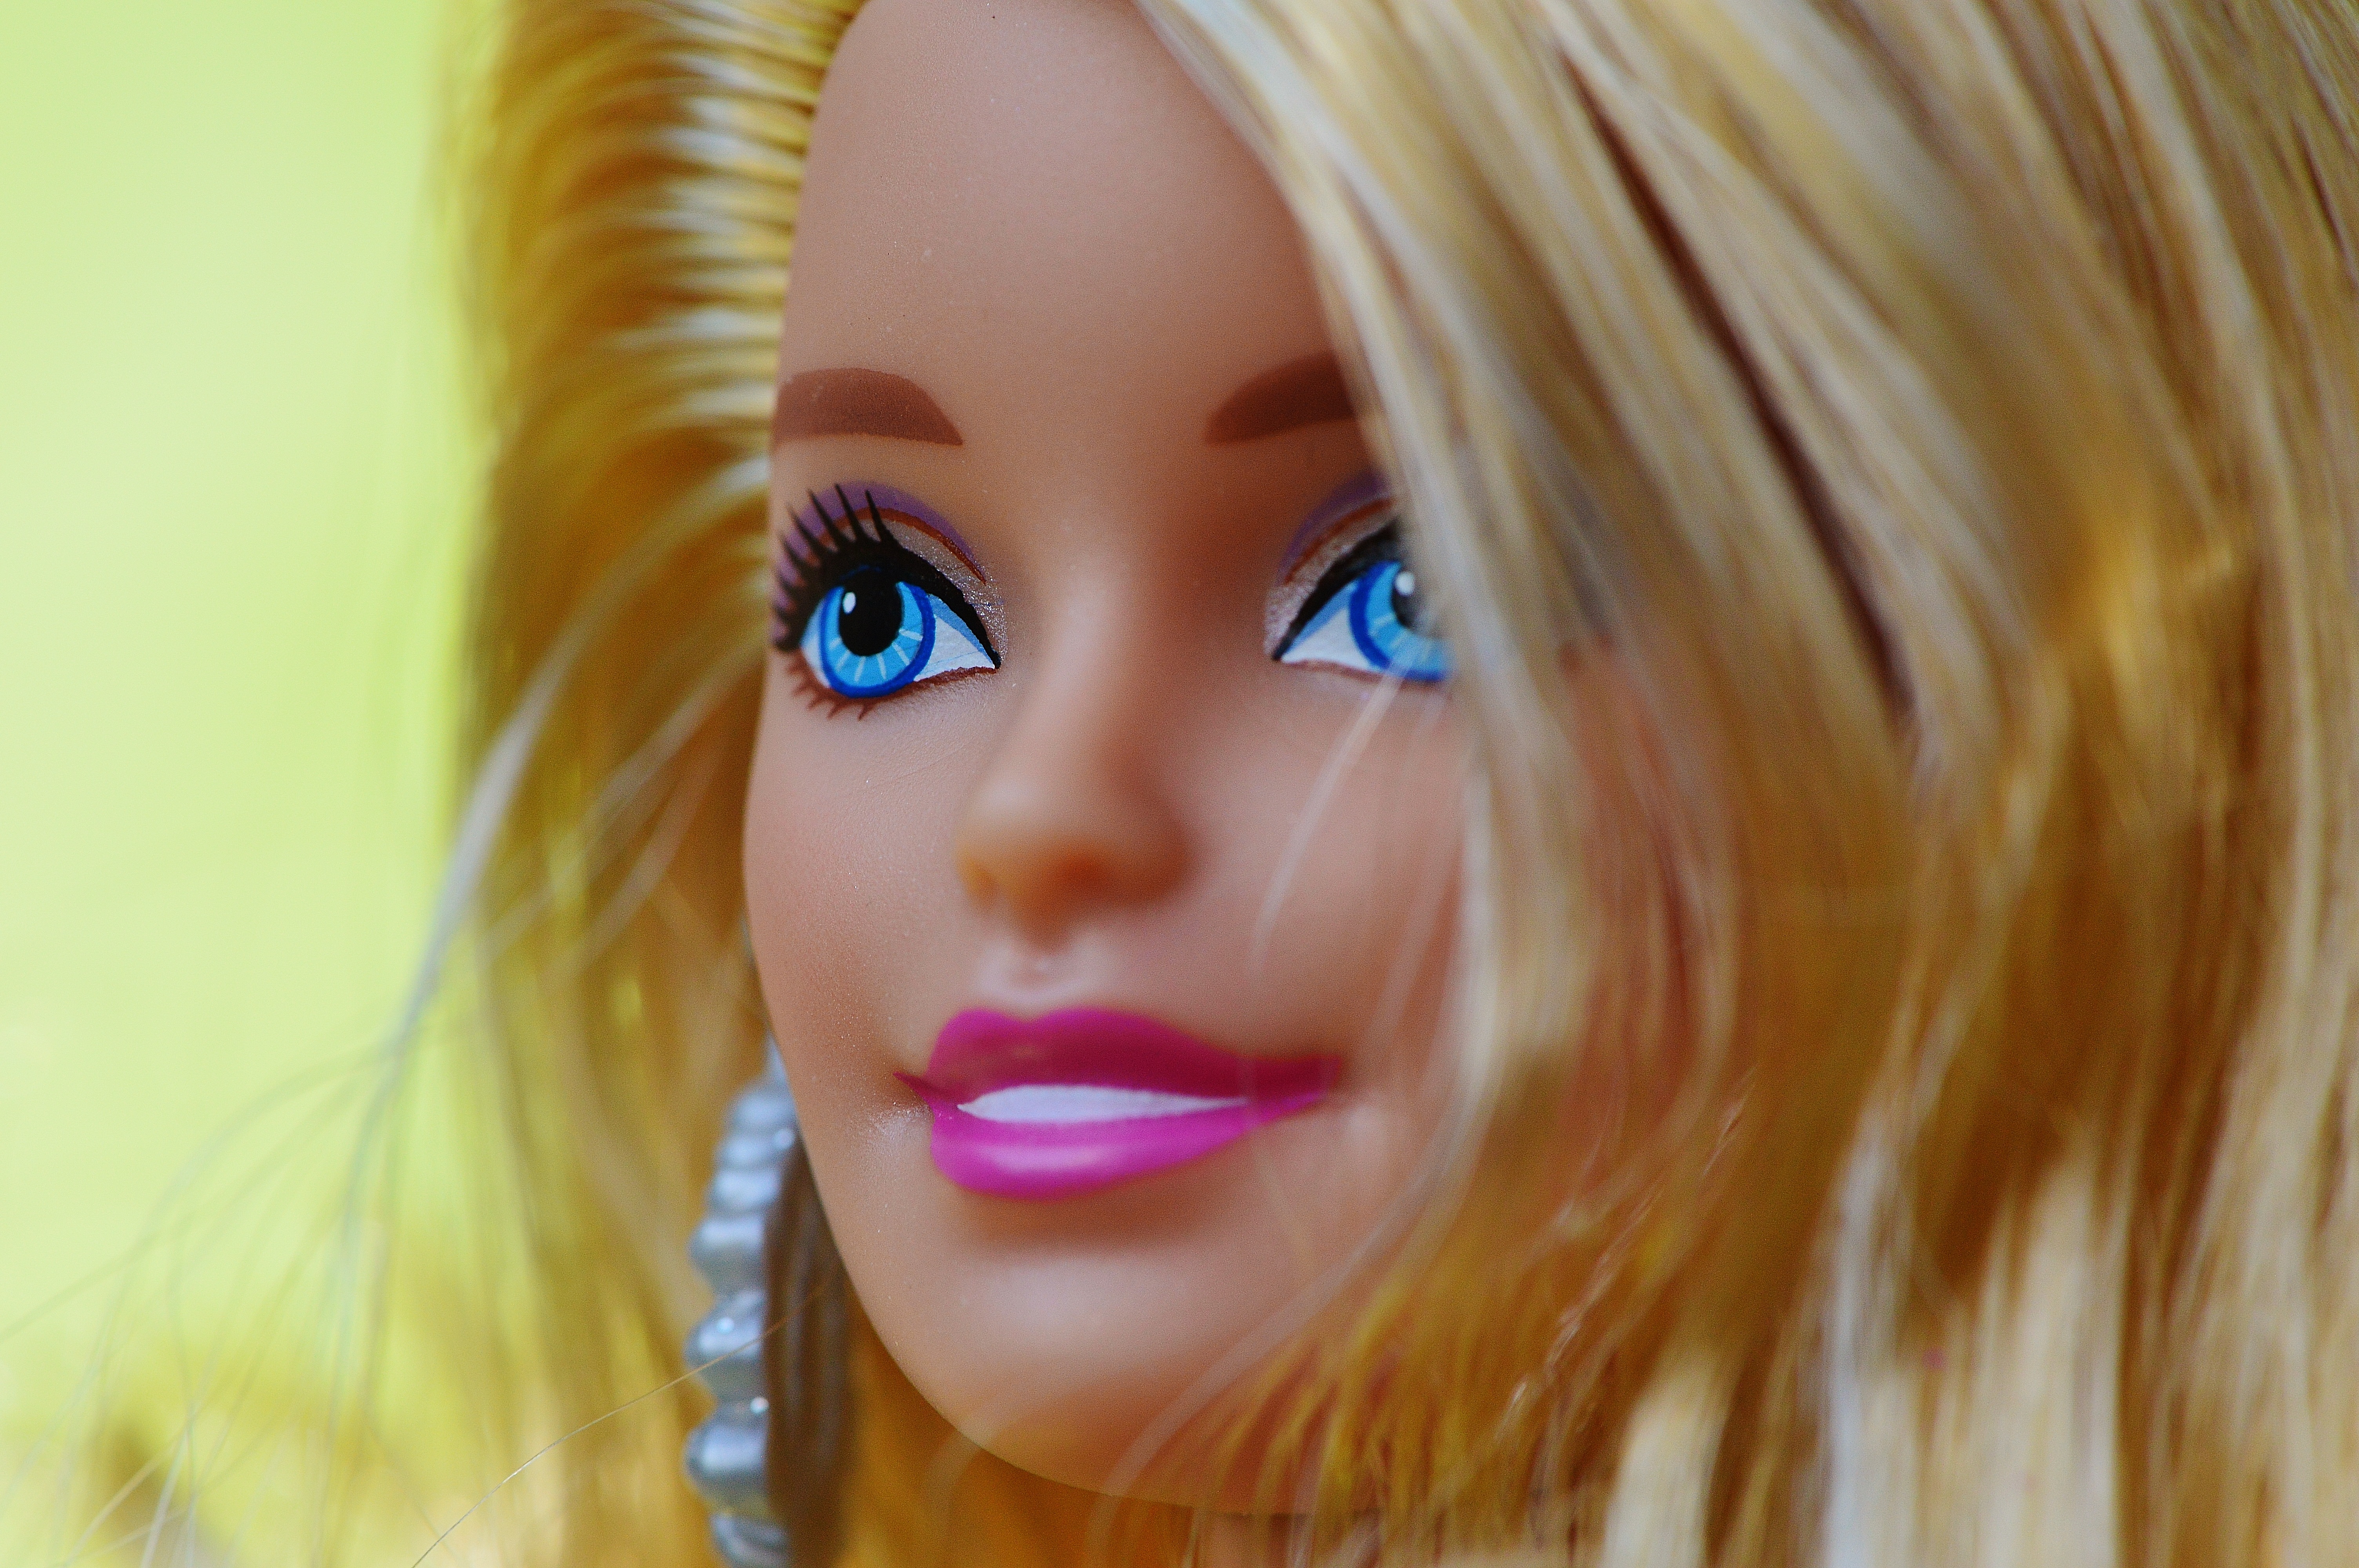
girl, hair, play, model, color, blue, yellow, pink, toy, hairstyle, playful, close up, face, doll, nose, children, dress, figure, eye, head, toys, skin, beauty, beautiful, blond, pretty, organ, sweetness, barbie, charming, children toys, brown hair, girls toys, doll face, dolls picture, human hair color